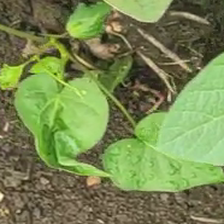
Weed species: Obscure_morning _glory(Ipomoea obscura)